Skyscraper (2018 film)

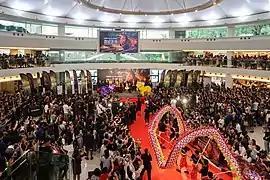
A "Skyscraper" screening at New Town Plaza in Hong Kong on July 7, 2018.

"Skyscraper" was released in the United States on July 13, 2018, by Universal Pictures. The film also secured a July 20, 2018, release date in China, a rarity as mainstream Hollywood films are seldom released there during the month of July, to make room for domestic films. "Skyscraper" premiered in Beijing, on July 1, 2018, and also held a screening in Hong Kong on July 7, 2018.